Matthieu Sans

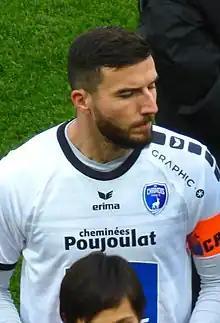
Sans with Chamois Niortais in 2019

Matthieu Sans (born 16 June 1988) is a French former professional footballer who played as a defender.